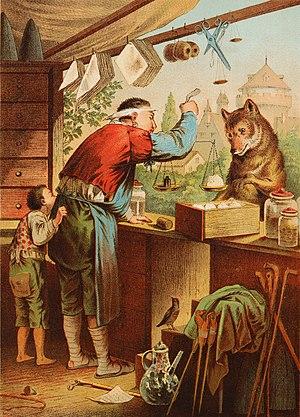
Le Loup et les Sept Chevreaux est un conte populaire allemand qui figure parmi ceux recueillis par les frères Grimm dans le premier volume de Contes de l'enfance et du foyer. La publication française date de 1956.